Smolensk War

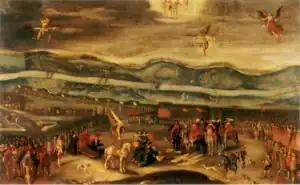
Surrender of Mikhail Shein at Smolensk, painted by Christian Melich, 1640s

Władysław's brother, John II Casimir, commanded one of the regiments in the relief army. Another notable commander was the Field Crown Hetman, Marcin Kazanowski. King Władysław IV, a great supporter of the modernization of the Commonwealth army, proved to be a good tactician, and his innovations in the use of artillery and fortifications based on Western ideas greatly contributed to the eventual Polish–Lithuanian success. He had replaced the old arquebusiers with musketeers, and standardized the Commonwealth artillery (introducing 3- to 6-pounder regimental guns), both to great effect.